Formigas

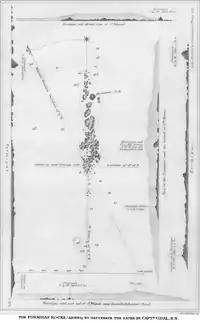
Map of 1849

The Formigas were discovered by Portuguese explorers Diogo de Silves and Gonçalo Velho Cabral in 1431 during their journey to Madeira. The islets were neglected due to the contemporaneous discovery of the neighboring inhabitable islands of Santa Maria and São Miguel. In the 16th century, Portuguese chronicler Gaspar Frutuoso reported on the Formigas' rich marine life.